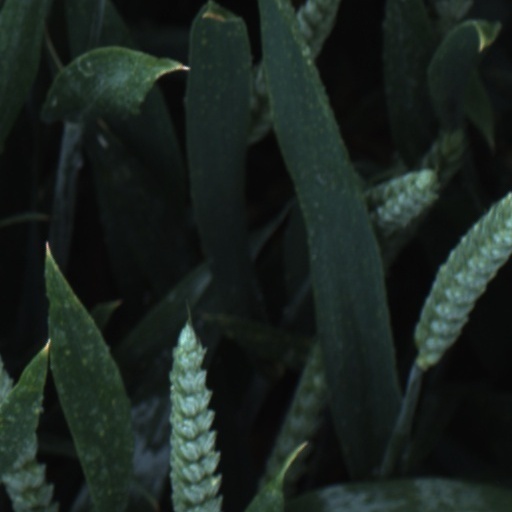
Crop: wheat